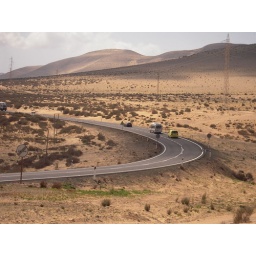
these sand dunes have been created by the sand blown from the Sahara Desert, roughly 100 kms off the coast of Fuerteventura